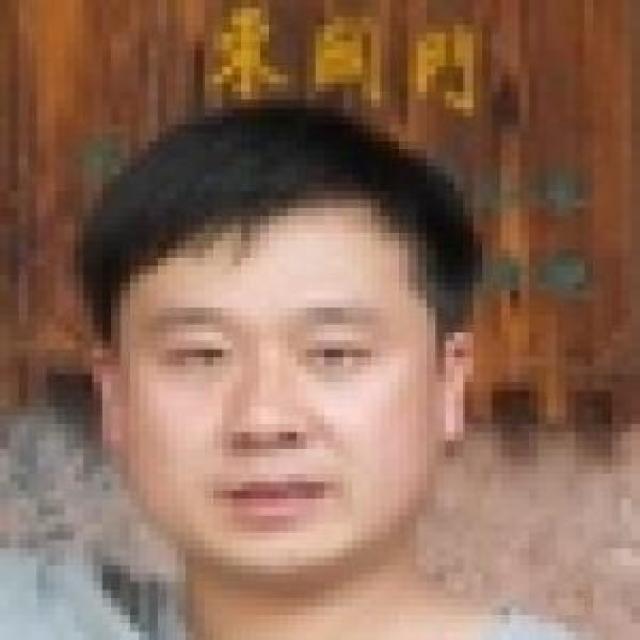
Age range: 21-44